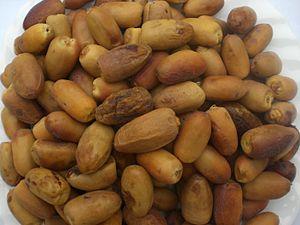
La datte est le fruit comestible du dattier, un cultivar populairement pris pour un arbre. C'est un fruit charnu, oblong, de 4 à 6 cm de long, contenant un « noyau » allongé, marqué d'un sillon longitudinal. C'est un fruit très énergétique.